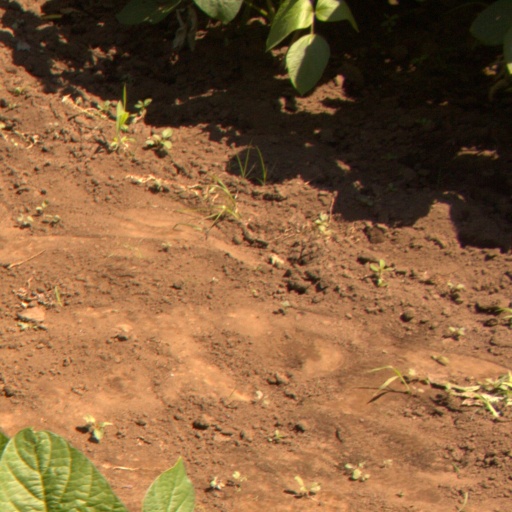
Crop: soybean